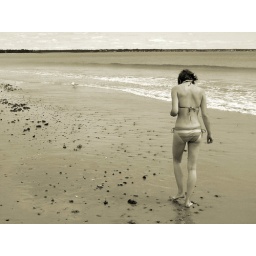
I saw an angel walking by the beach